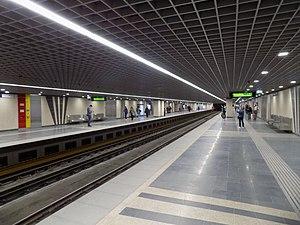
Göncz Árpád városközpont est une station du métro de Budapest. Elle est sur la ligne 3.